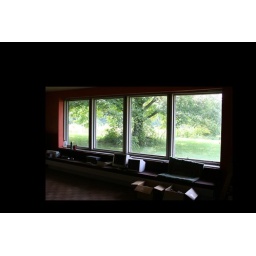
The lovely floor to bench windows in the basement great room facing the back yard.